The Runaway Bus

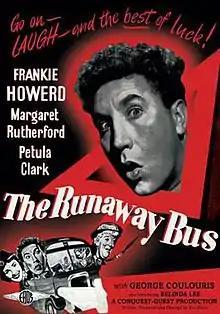

The Runaway Bus (also known as Scream in the Night) is a 1954 British comedy film produced, written and directed by Val Guest. It stars Frankie Howerd, Margaret Rutherford and Petula Clark and an ensemble cast of character actors in a story about a bus caught in fog while a gang of crooks tries to carry off a heist. The film was shot at Southall Studios in London with sets designed by the art director Wilfred Arnold. It was the film debut of Belinda Lee. The film is referenced in an episode of Frankie Howerd's 1970s radio series.